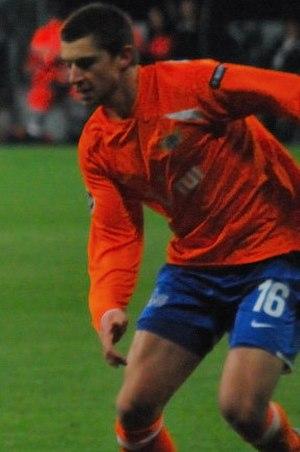
Philippe Koch< est un footballeur suisse né le 8 février 1991 à Jegenstorf. Il évolue au poste de défenseur. Il est le frère de Raphael Koch également footballeur.